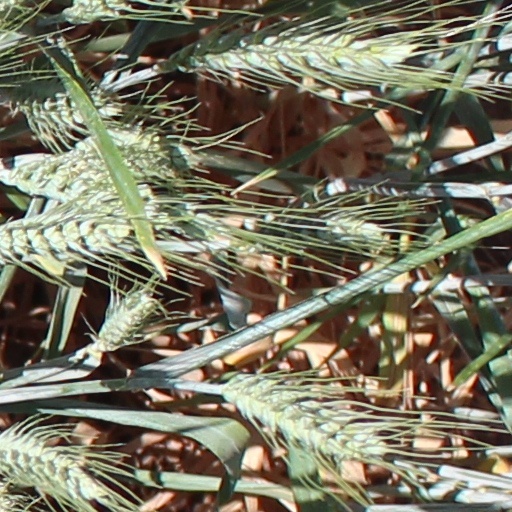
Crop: wheat